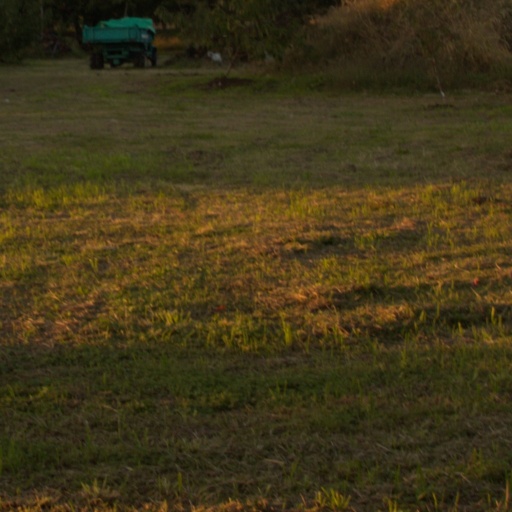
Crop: grape